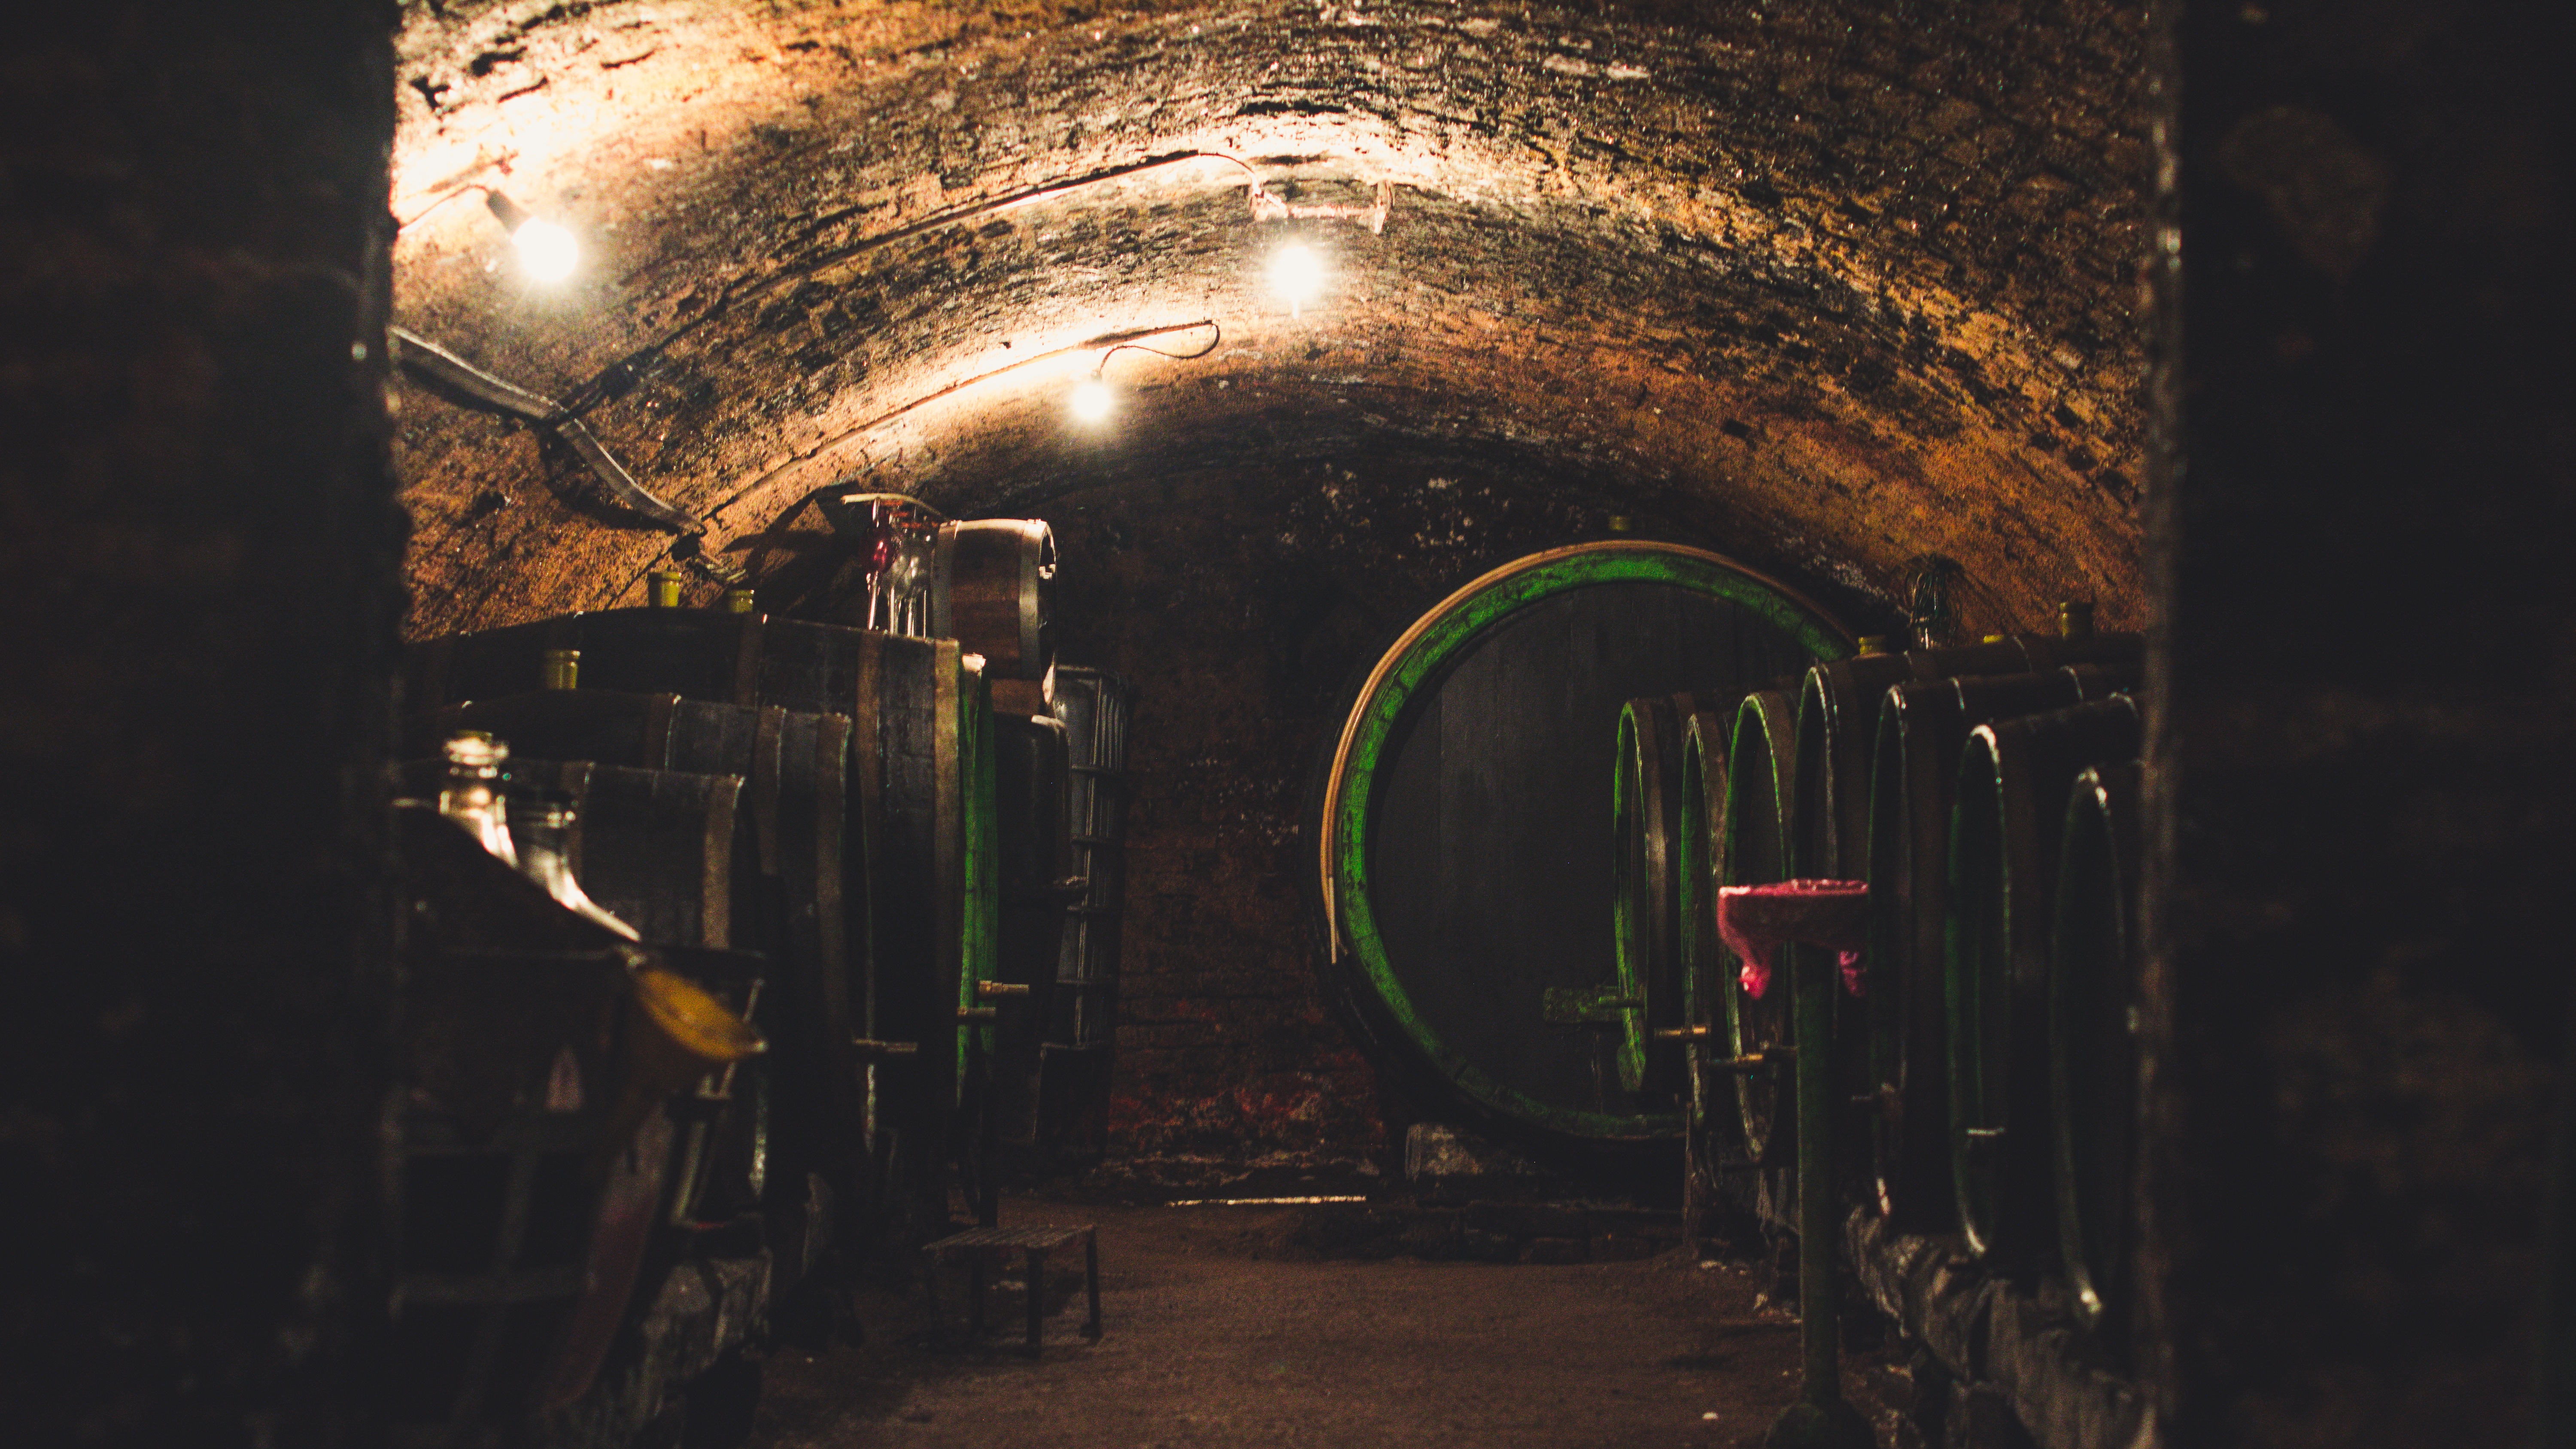
light, night, tunnel, color, darkness, industry, infrastructure